Lee So-ra (tennis)

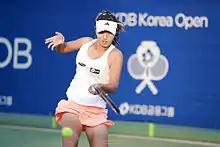
Lee So-ra, 2014

Lee won seven singles and 16 doubles titles on the ITF Women's Circuit. On 23 November 2015, she reached her career-high singles ranking of world No. 247. On 2 May 2016, she peaked at No. 265 in the doubles rankings. She advanced to the second round of a WTA Tour event at the 2012 Hansol Korea Open for the first time in her career when Maria Kirilenko retired at 1–1 in their match.